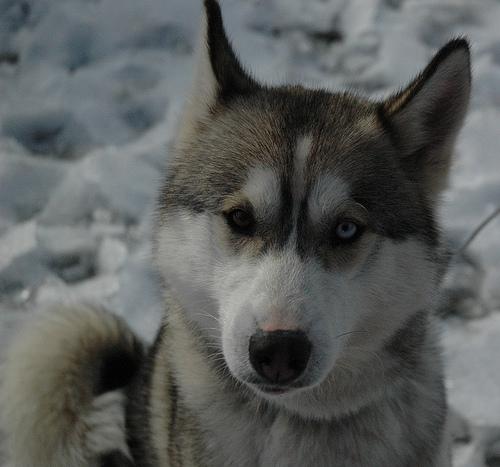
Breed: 1160-n000003-Siberian_husky